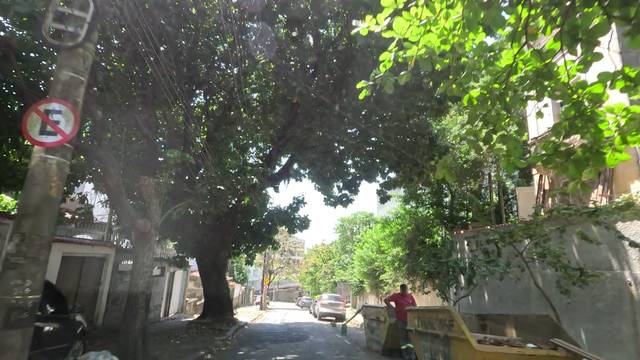
Region: Brazil
Coordinates: -22.948, -43.258